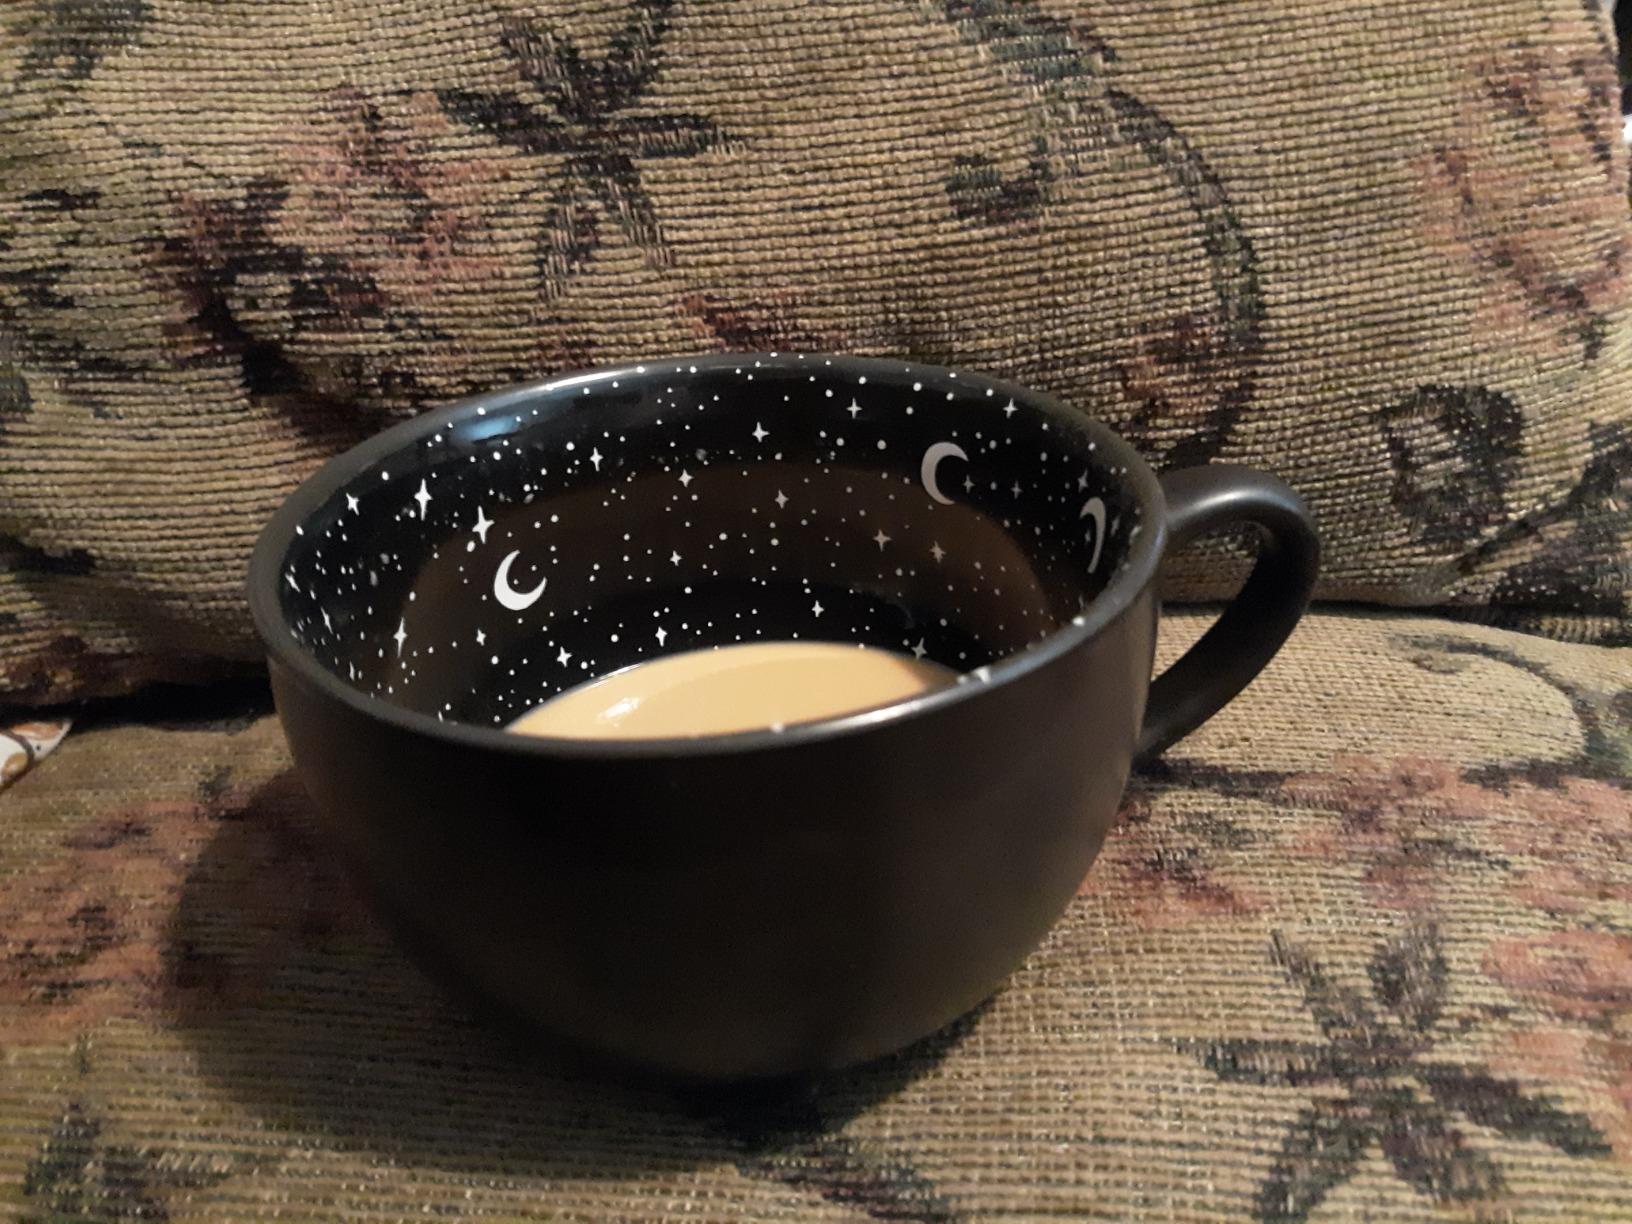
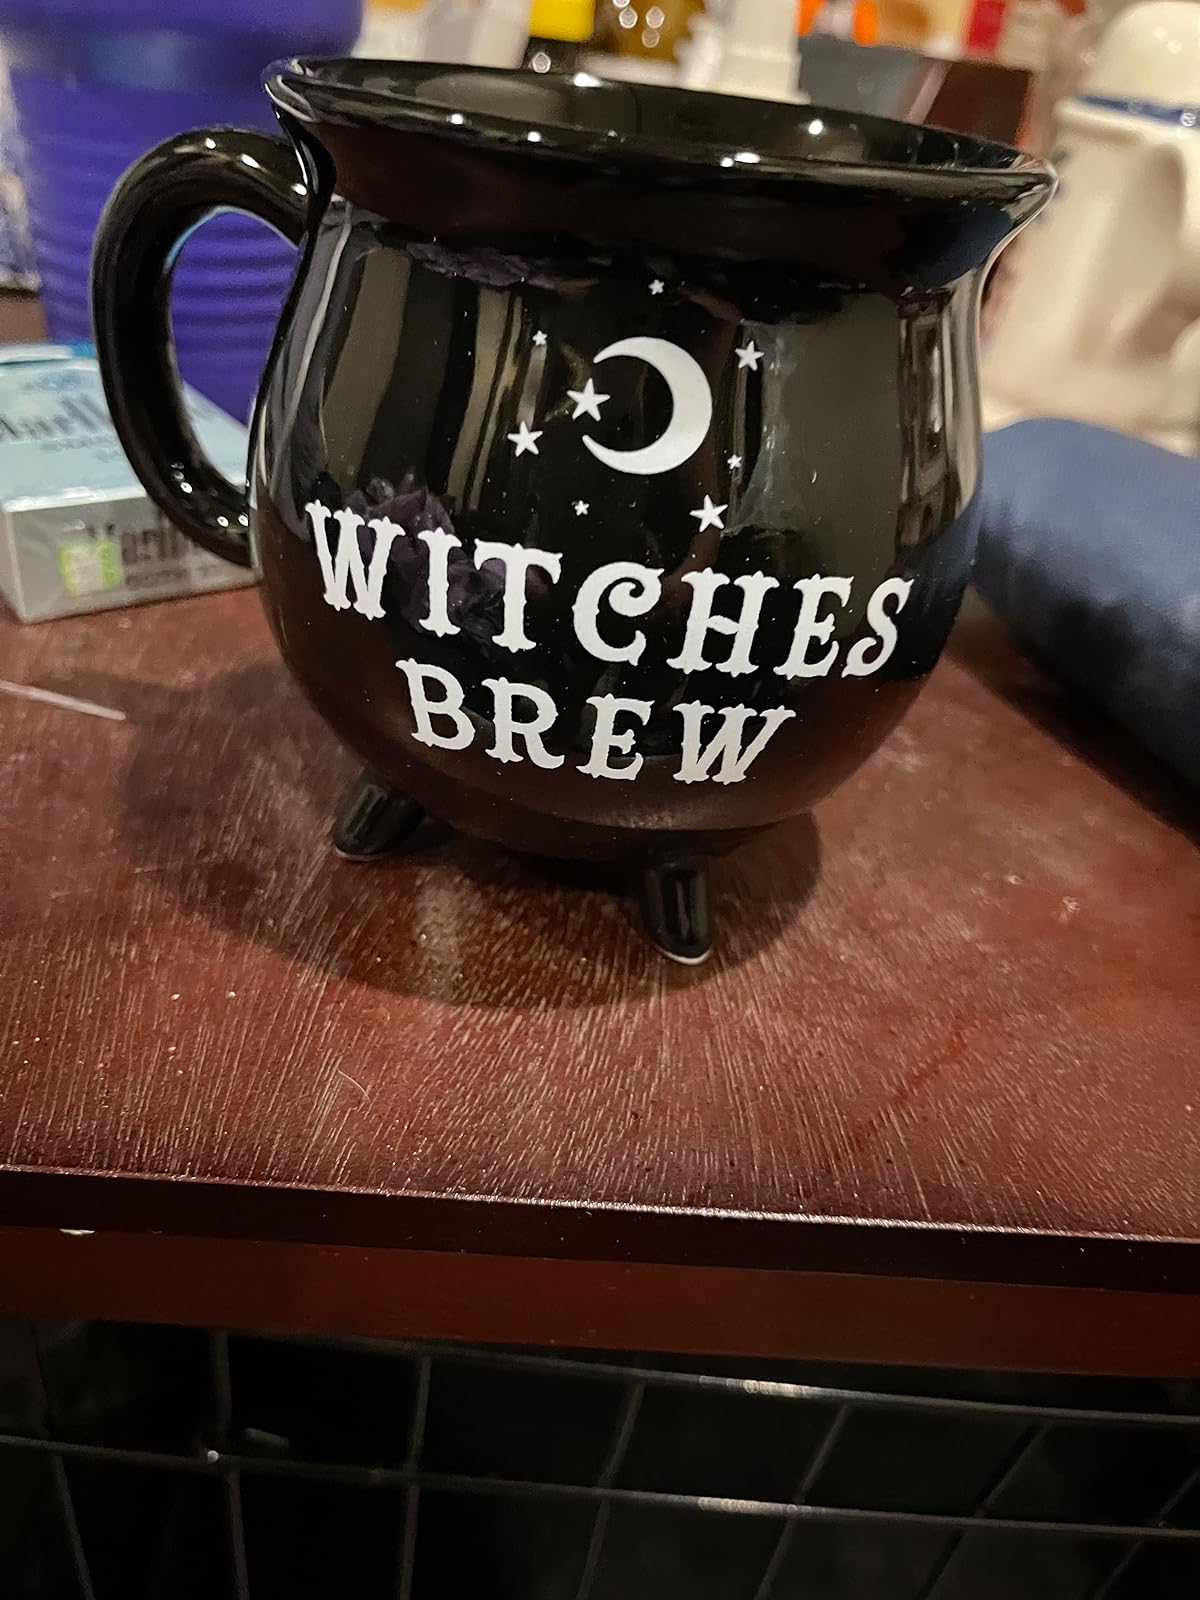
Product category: items_mug
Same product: no